Types of restaurant

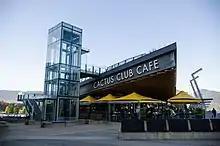
A Cactus Club Cafe location in Coal Harbour, Vancouver

Premium casual restaurants originate from Western Canada and include chains such as Cactus Club Cafe, Earls, Moxies and JOEY. Similar to casual dining, they typically feature a dining room section and a lounge section with multiple televisions, and often feature a focus on drinks and "globally inspired" food. They are typically found in upscale areas and city centres. The concept is popular in Canada and brands Earls, JOEY, and Moxie's have started expanding into the United States and the dining concept is becoming more widespread in the UK, with chains such as Café Rouge, Wildwood Kitchen, and others.